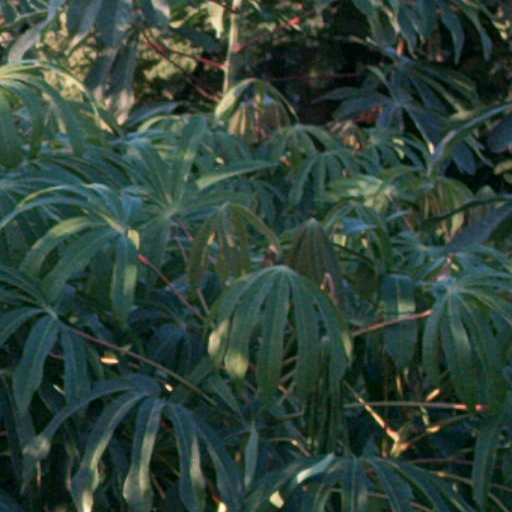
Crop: cassava